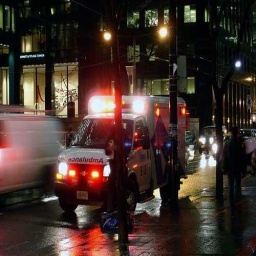
Label: ambulance